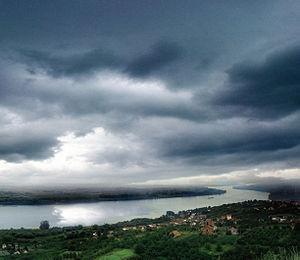
Vinča est une localité de Serbie située dans la municipalité de Grocka et sur le territoire de la Ville de Belgrade. Au recensement de 2011, elle comptait 6 779 habitants.